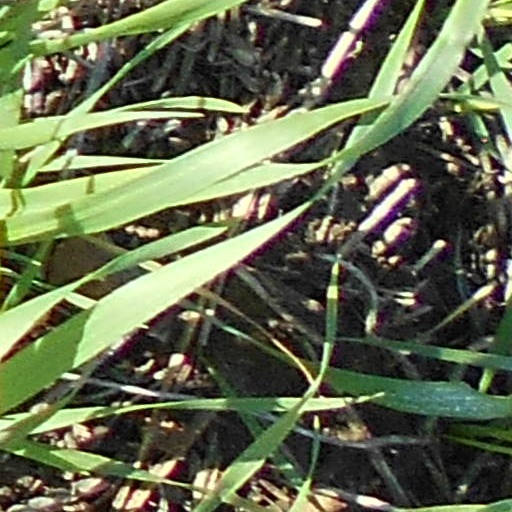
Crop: wheat